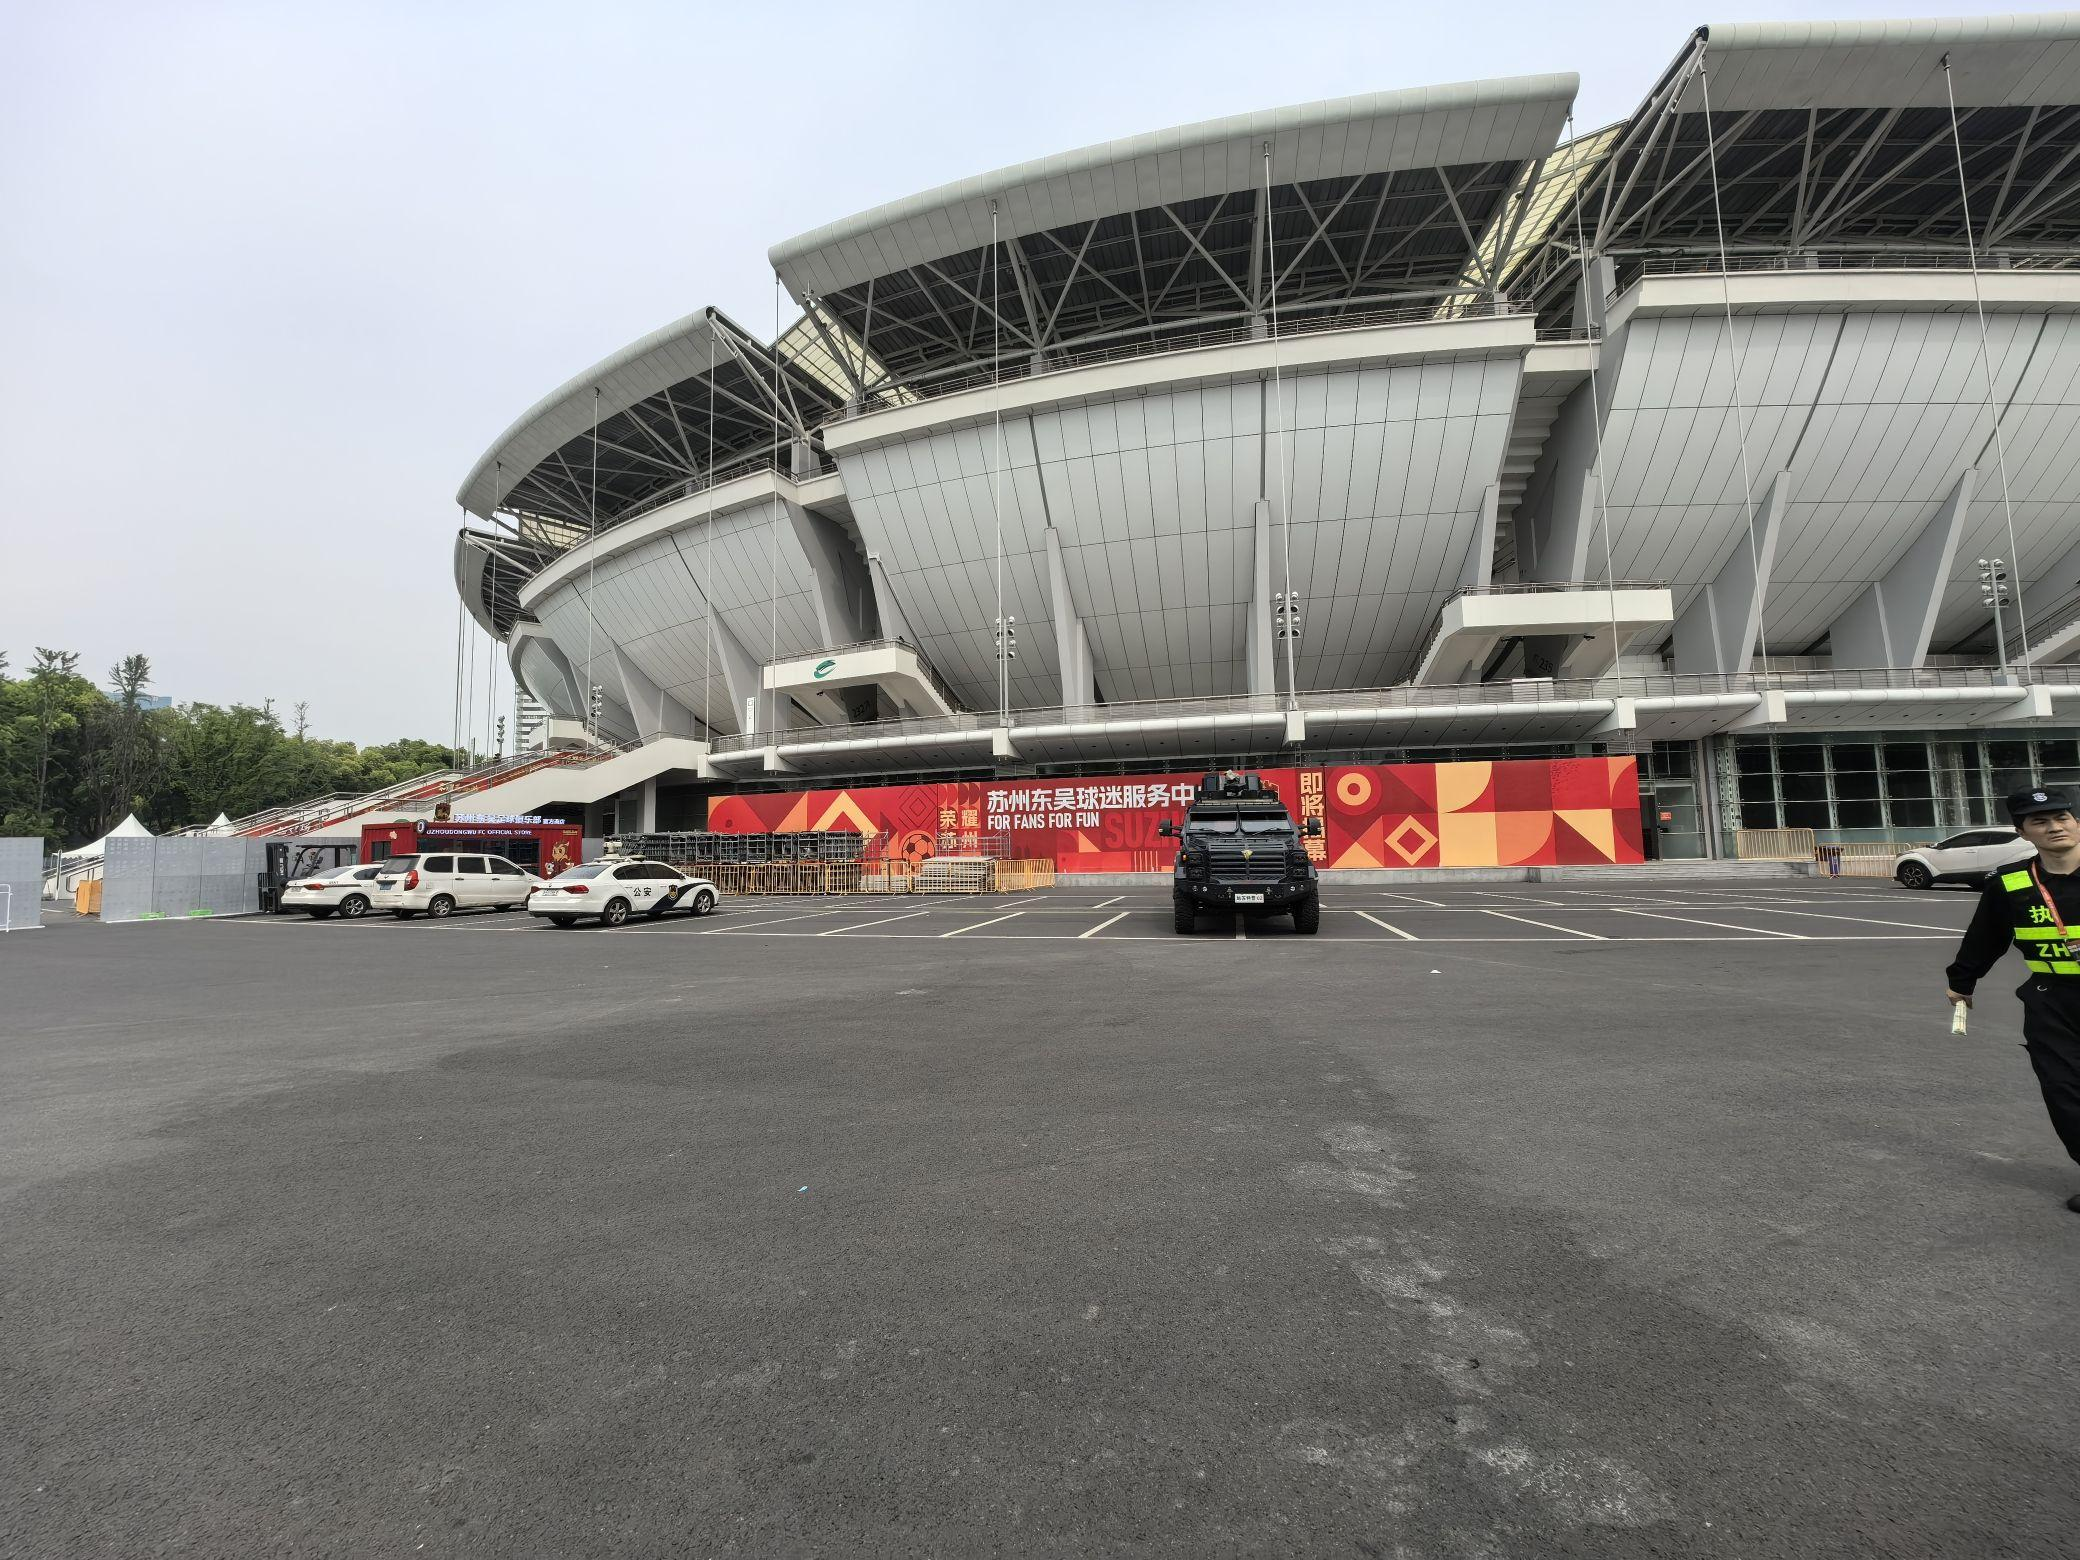
地标名称：苏州体育中心体育场
所在城市：苏州市·姑苏区